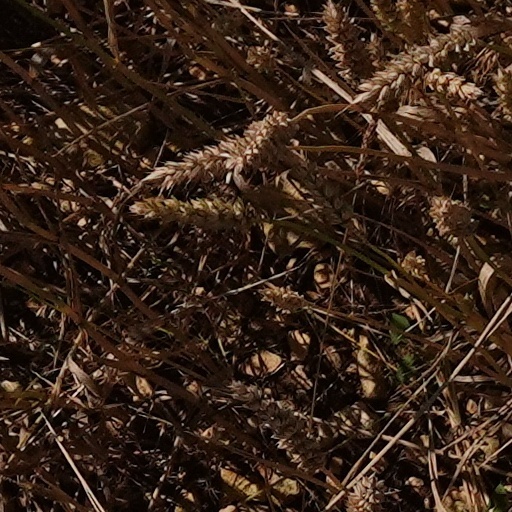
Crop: wheat